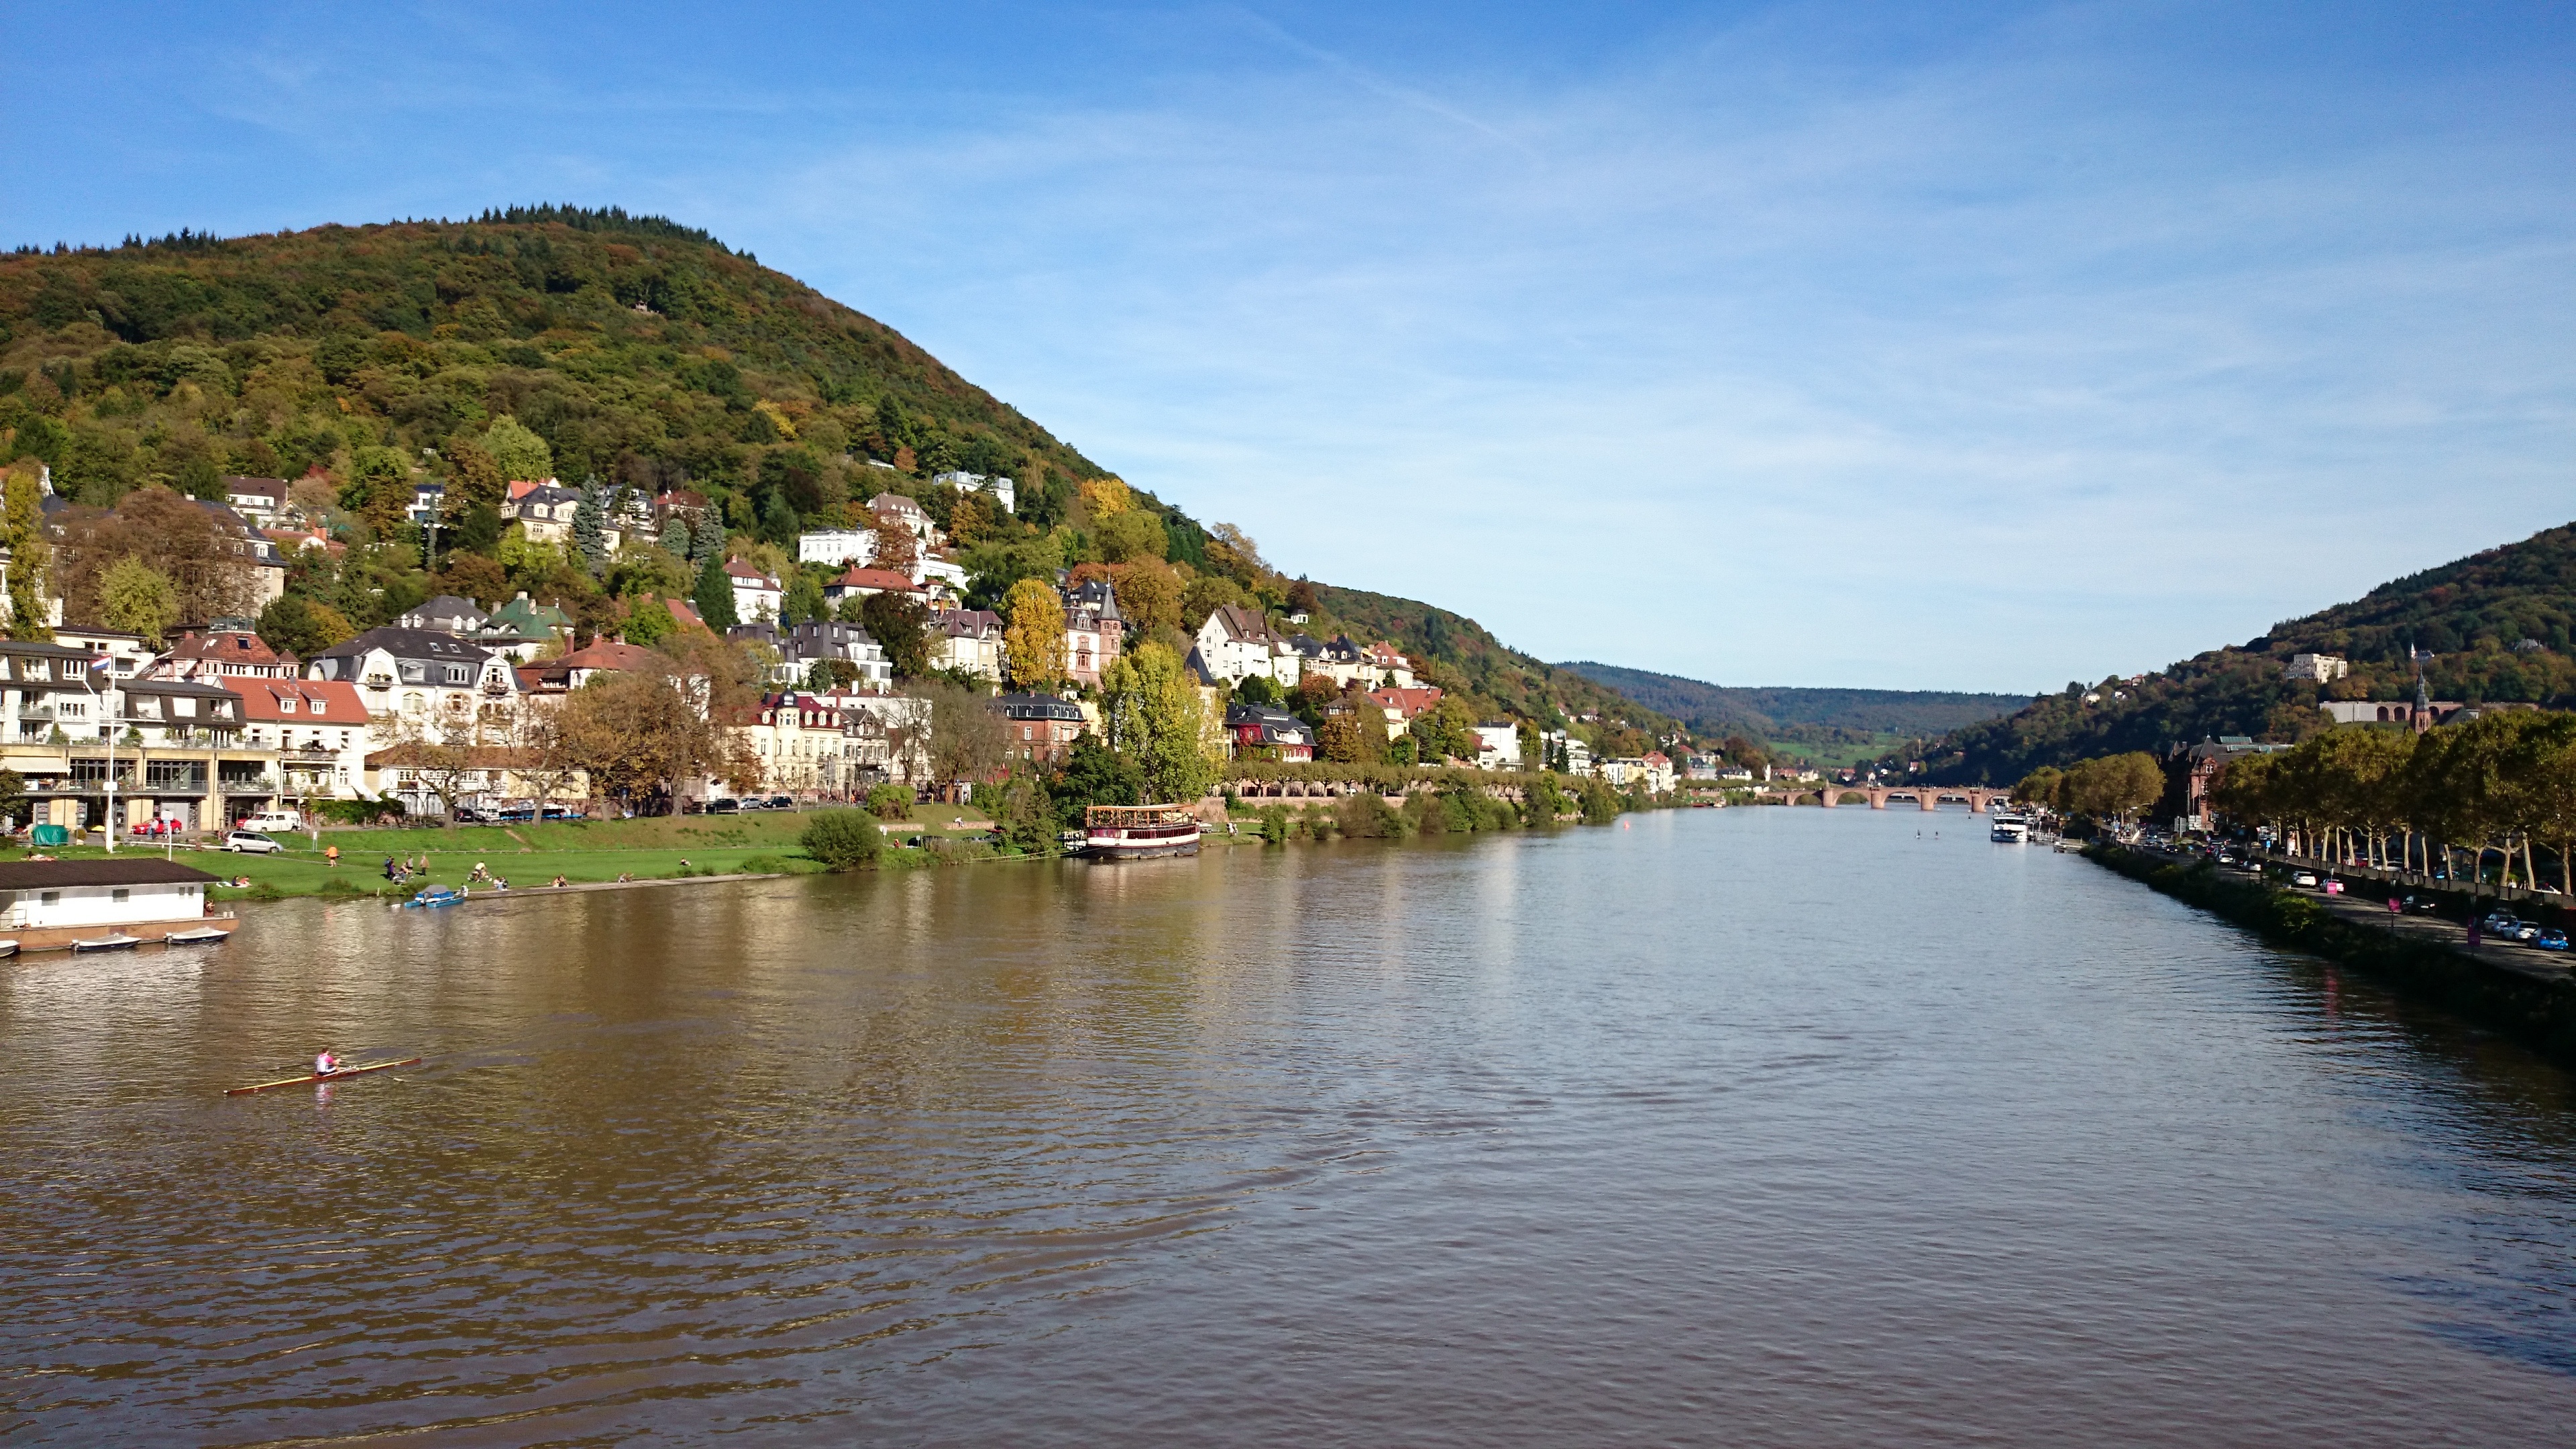
sea, sun, lake, town, river, canal, heidelberg, tourism, waterway, body of water, boating, germany, neckar, landform